James Ricalton

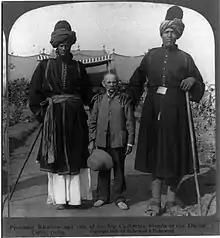
Professor Ricalton with two giants of India at the Delhi Durbar of 1903.

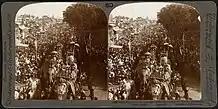

By profession a school teacher, Ricalton's passion was travel photography. Every summer, while on vacation from his school, he embarked on journeys overseas using a wheelbarrow-like cart large enough to transport his photography equipment by day, and to sleep in by night. It was designed such that during rainy weather Ricalton could stand in a well in the middle and continue walking under the cart's cover. Using this system, he visited Iceland, the Amazon and the St. Petersburg region of Russia, bringing back thousands of photographs, mineral specimens, and curios. His voyages came to the attention of local inventor Thomas A. Edison, who financed an expedition to search the Far East for a bamboo filament suitable for use in the incandescent lamp. Ricalton took a one-year leave of absence from teaching, and departed the United States in February 1888, arriving in Ceylon on April 1, via the Suez Canal.